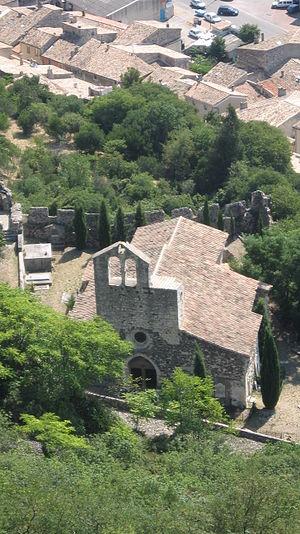
Chapelle Notre-Dame-des-Anges de Rochemaure (Inscrit) This building is indexed in the Base Mérimée, a database of architectural heritage maintained by the French Ministry of Culture,
La chapelle Notre-Dame-des-Anges est une chapelle située à Rochemaure, en France.